Bombardier Movia C951/C951A

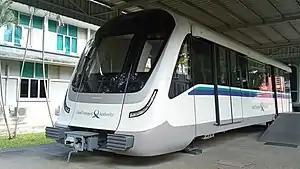
Exterior mockup of the C951

The Bombardier MOVIA C951 is the first generation electric multiple unit rolling stock in operation on the Downtown Line of Singapore's Mass Rapid Transit (MRT) system. The contract was won by Bombardier Transportation (now Alstom) and the rolling stock was built by Changchun Bombardier Railway Vehicles (joint venture of Bombardier Transportation and CNR/CRRC Changchun). Initially, the authorities had ordered 73 trains, although LTA had ordered an additional 15 trains and a final 4 more trains under C951A which makes a total of 92 trainsets were manufactured under C951.